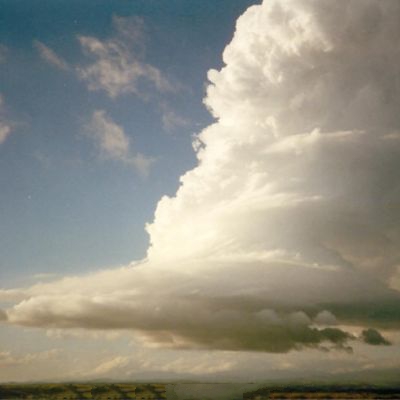
Cloud type: Cumulonimbus (Cb)